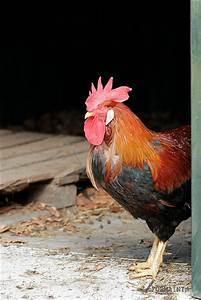
chicken